Freemartin

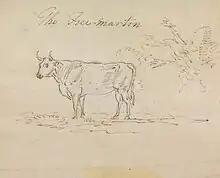
"The Free-Martin" (Sawrey Gilpin)

Freemartins are known to have been described by the Roman writer Varro, who called them .